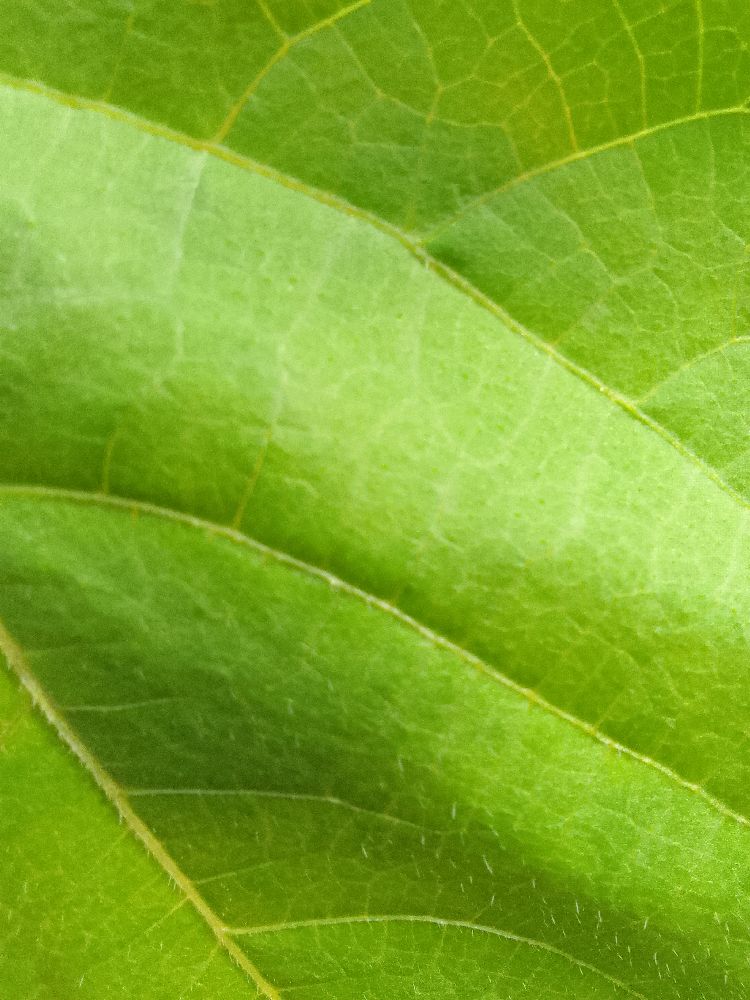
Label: healthy